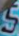
Number: 5